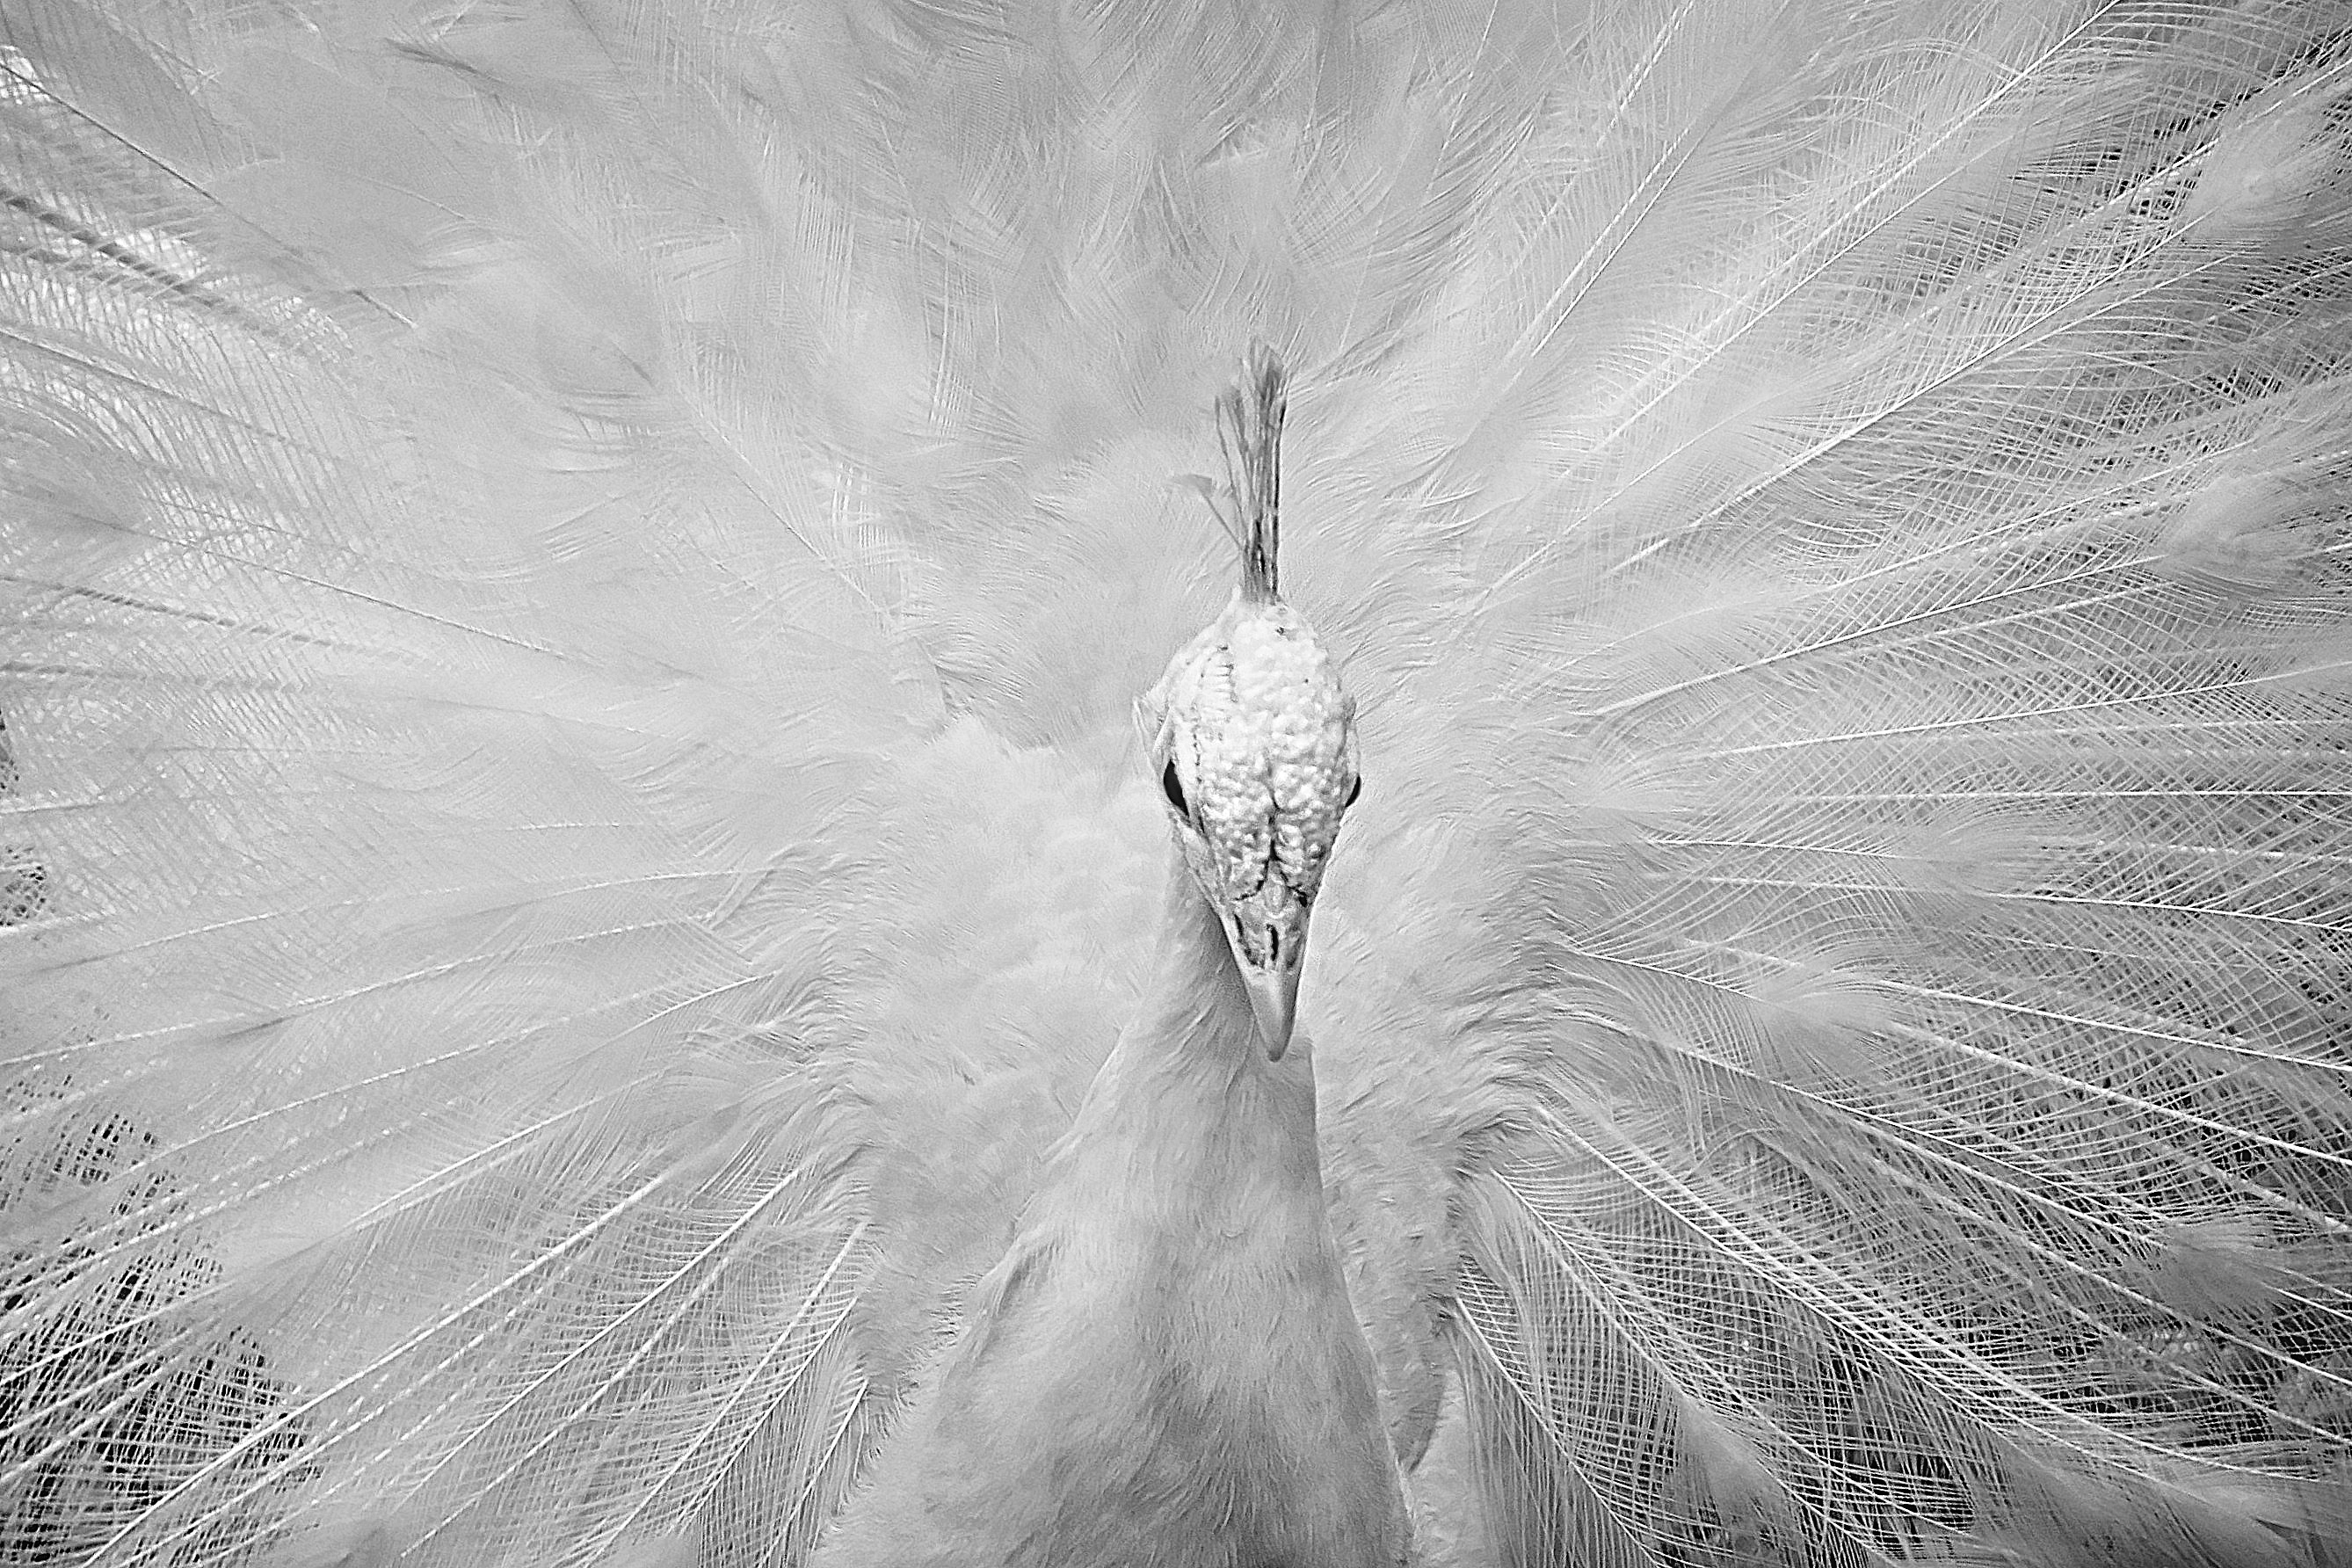
nature, snow, winter, bird, wing, black and white, white, photography, texture, wind, frost, animal, zoo, weather, black, monochrome, peacock, close up, blackandwhite, freezing, macro photography, monochrome photography, atmospheric phenomenon, atmosphere of earth